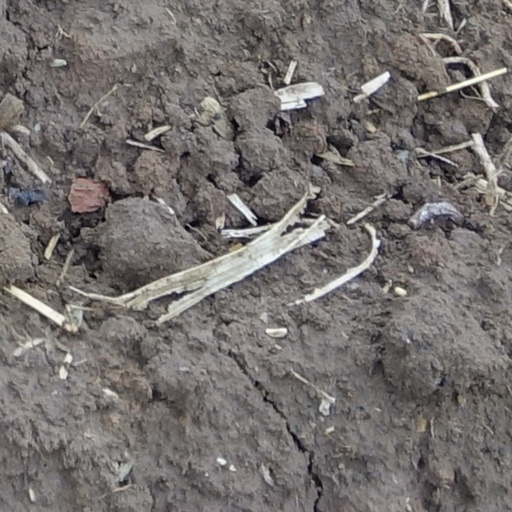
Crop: wheat